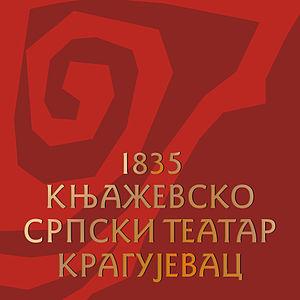
Drapo de theatre
Le Knjaževsko-srpski teatar est un théâtre situé à Kragujevac, en Serbie. Créé en 1835 à l'initiative du prince Miloš Obrenović et le premier directeur a été Joakim Vujić, c'est le plus ancien théâtre professionnel du pays. Il est actuellement dirigé par Dragan Jakovljević et dispose d'une troupe constituée de vingt-cinq acteurs.